Horatio George Anthony Wright

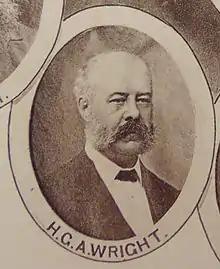

Horatio George Anthony Wright (1827 – 14 September 1901) was an Australian microscopist and surgeon. Wright was born in Maidstone, Kent, England and died in Sydney, New South Wales. In 1868 he attended the Prince Alfred, Duke of Edinburgh as a surgeon, after he was shot by Henry James O'Farrell.